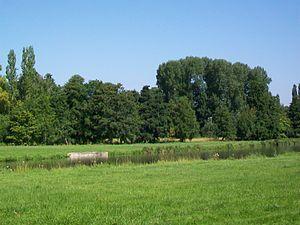
La «
Le château d'Ermenonville est un château du XVIIIᵉ siècle situé dans la commune d'Ermenonville dans le département français de l'Oise.